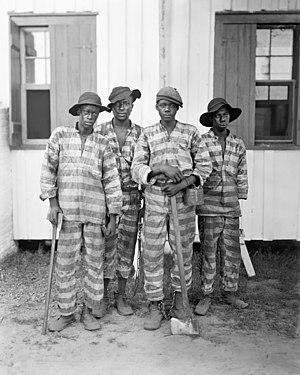
Les membres d'un chain gang dans le sud des États-Unis, entre 1900 et 1906.
Un chain gang est un groupe de prisonniers enchaînés ensemble et contraints d'effectuer des travaux pénibles, consistant par exemple à casser des rochers, généralement le long des routes et voies ferrées en construction. Ce système a principalement été utilisé au Sud des États-Unis où, depuis 1955, il a largement été abandonné dans tous les États à l'exception de l'Arizona, qui l'utilise encore sur la base du volontariat.